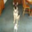
Label: dog